Todd Rokita

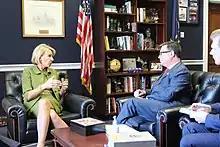
Rokita discusses education policy with U.S. Secretary of Education Betsy DeVos.

Rokita opposes abortion and has maintained a 100% anti-abortion voting record according to the National Right to Life Committee. He stated he believes that life begins from the moment of conception "without exception".